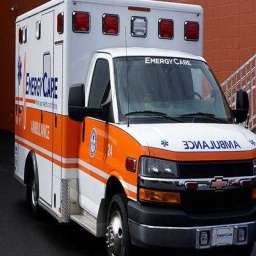
Label: ambulance